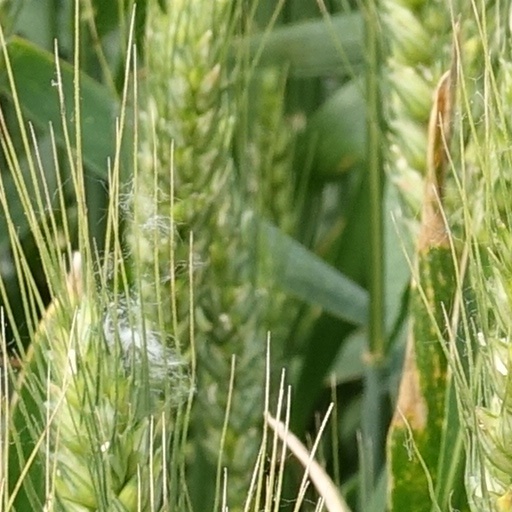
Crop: wheat